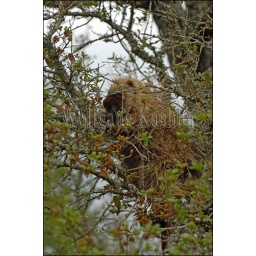
Usa, texas, hill country near hunt, porcupine in tree